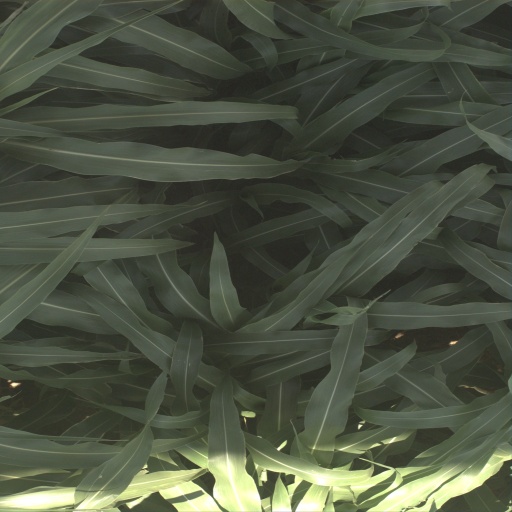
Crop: sorghum